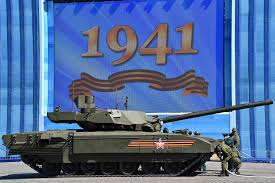
Label: T-14